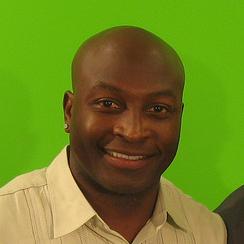
Age: 38